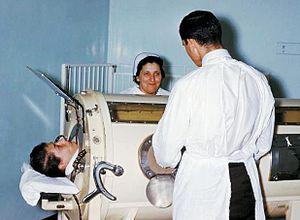
Patient souffrant de la polio dans un respirateur artificiel à pression négative (poumon d'acier).
La poliomyélite, également appelée paralysie spinale infantile ou simplement polio, est une maladie infectieuse aiguë et contagieuse spécifiquement humaine causée par le poliovirus sauvage. L'infection, transmise par voie digestive, est le plus souvent asymptomatique ou s'exprime par des symptômes le plus souvent bénins et non spécifiques. La poliomyélite antérieure aiguë proprement dite est l'atteinte de la moelle spinale. Elle peut entraîner une paralysie touchant le plus souvent les membres inférieurs et pouvant atteindre l'appareil respiratoire. Dans le premier cas, le pronostic est fonctionnel avec risque de séquelles paralytiques ; dans le deuxième cas, le pronostic est vital avec risque d'arrêt respiratoire. Dans tous les cas, le traitement est symptomatique, la médecine ne reconnaissant pas de traitement curatif.